Ranishwara

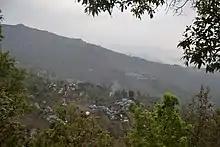
Ranishwara village.

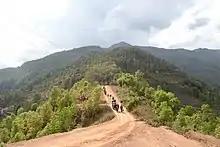
way to ranishwara

Ranishwara is a village development committee in Gorkha District in Gandaki Province of northern-central Nepal. At the time of the 1991 Nepal census it had a population of 2,993 and had 580 houses in the town.